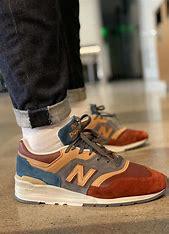
Brand: New
Model: Balance 997